Ukraine in the Eurovision Song Contest 2012

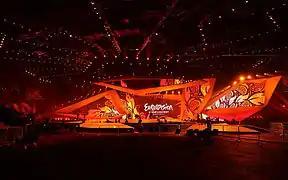
The Eurovision Song Contest 2012 took place at the Baku Crystal Hall in Baku, Azerbaijan

According to Eurovision rules, all nations with the exceptions of the host country and the "Big Five" (France, Germany, Italy, Spain and the United Kingdom) are required to qualify from one of two semi-finals in order to compete for the final; the top ten countries from each semi-final progress to the final. The European Broadcasting Union (EBU) split up the competing countries into six different pots based on voting patterns from previous contests, with countries with favourable voting histories put into the same pot. On 25 January 2012, a special allocation draw was held which placed each country into one of the two semi-finals, as well as which half of the show they would perform in. Ukraine was placed into the second semi-final, to be held on 24 May 2012, and was scheduled to perform in the first half of the show. The running order for the semi-finals was decided through another draw on 20 March 2012. As one of the five wildcard countries, Ukraine chose to perform in position 7, following the entry from Portugal and before the entry from Bulgaria.